Richard Kotuk

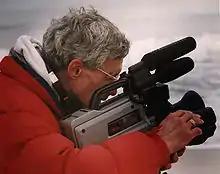
Kotuk on Main Beach, East Hampton (village), New York in the winter of 1996

Richard Kotuk (November 23, 1943February 10, 1998) was an American journalist, producer and documentary filmmaker. He directed and produced "Travis", a 1998 documentary film for which he won a George Foster Peabody Award. He was also the producer of the WNET news programs Bill Moyers Journal and "The 51st State". His works are notable for their connection to the downtrodden especially in and around New York areas.